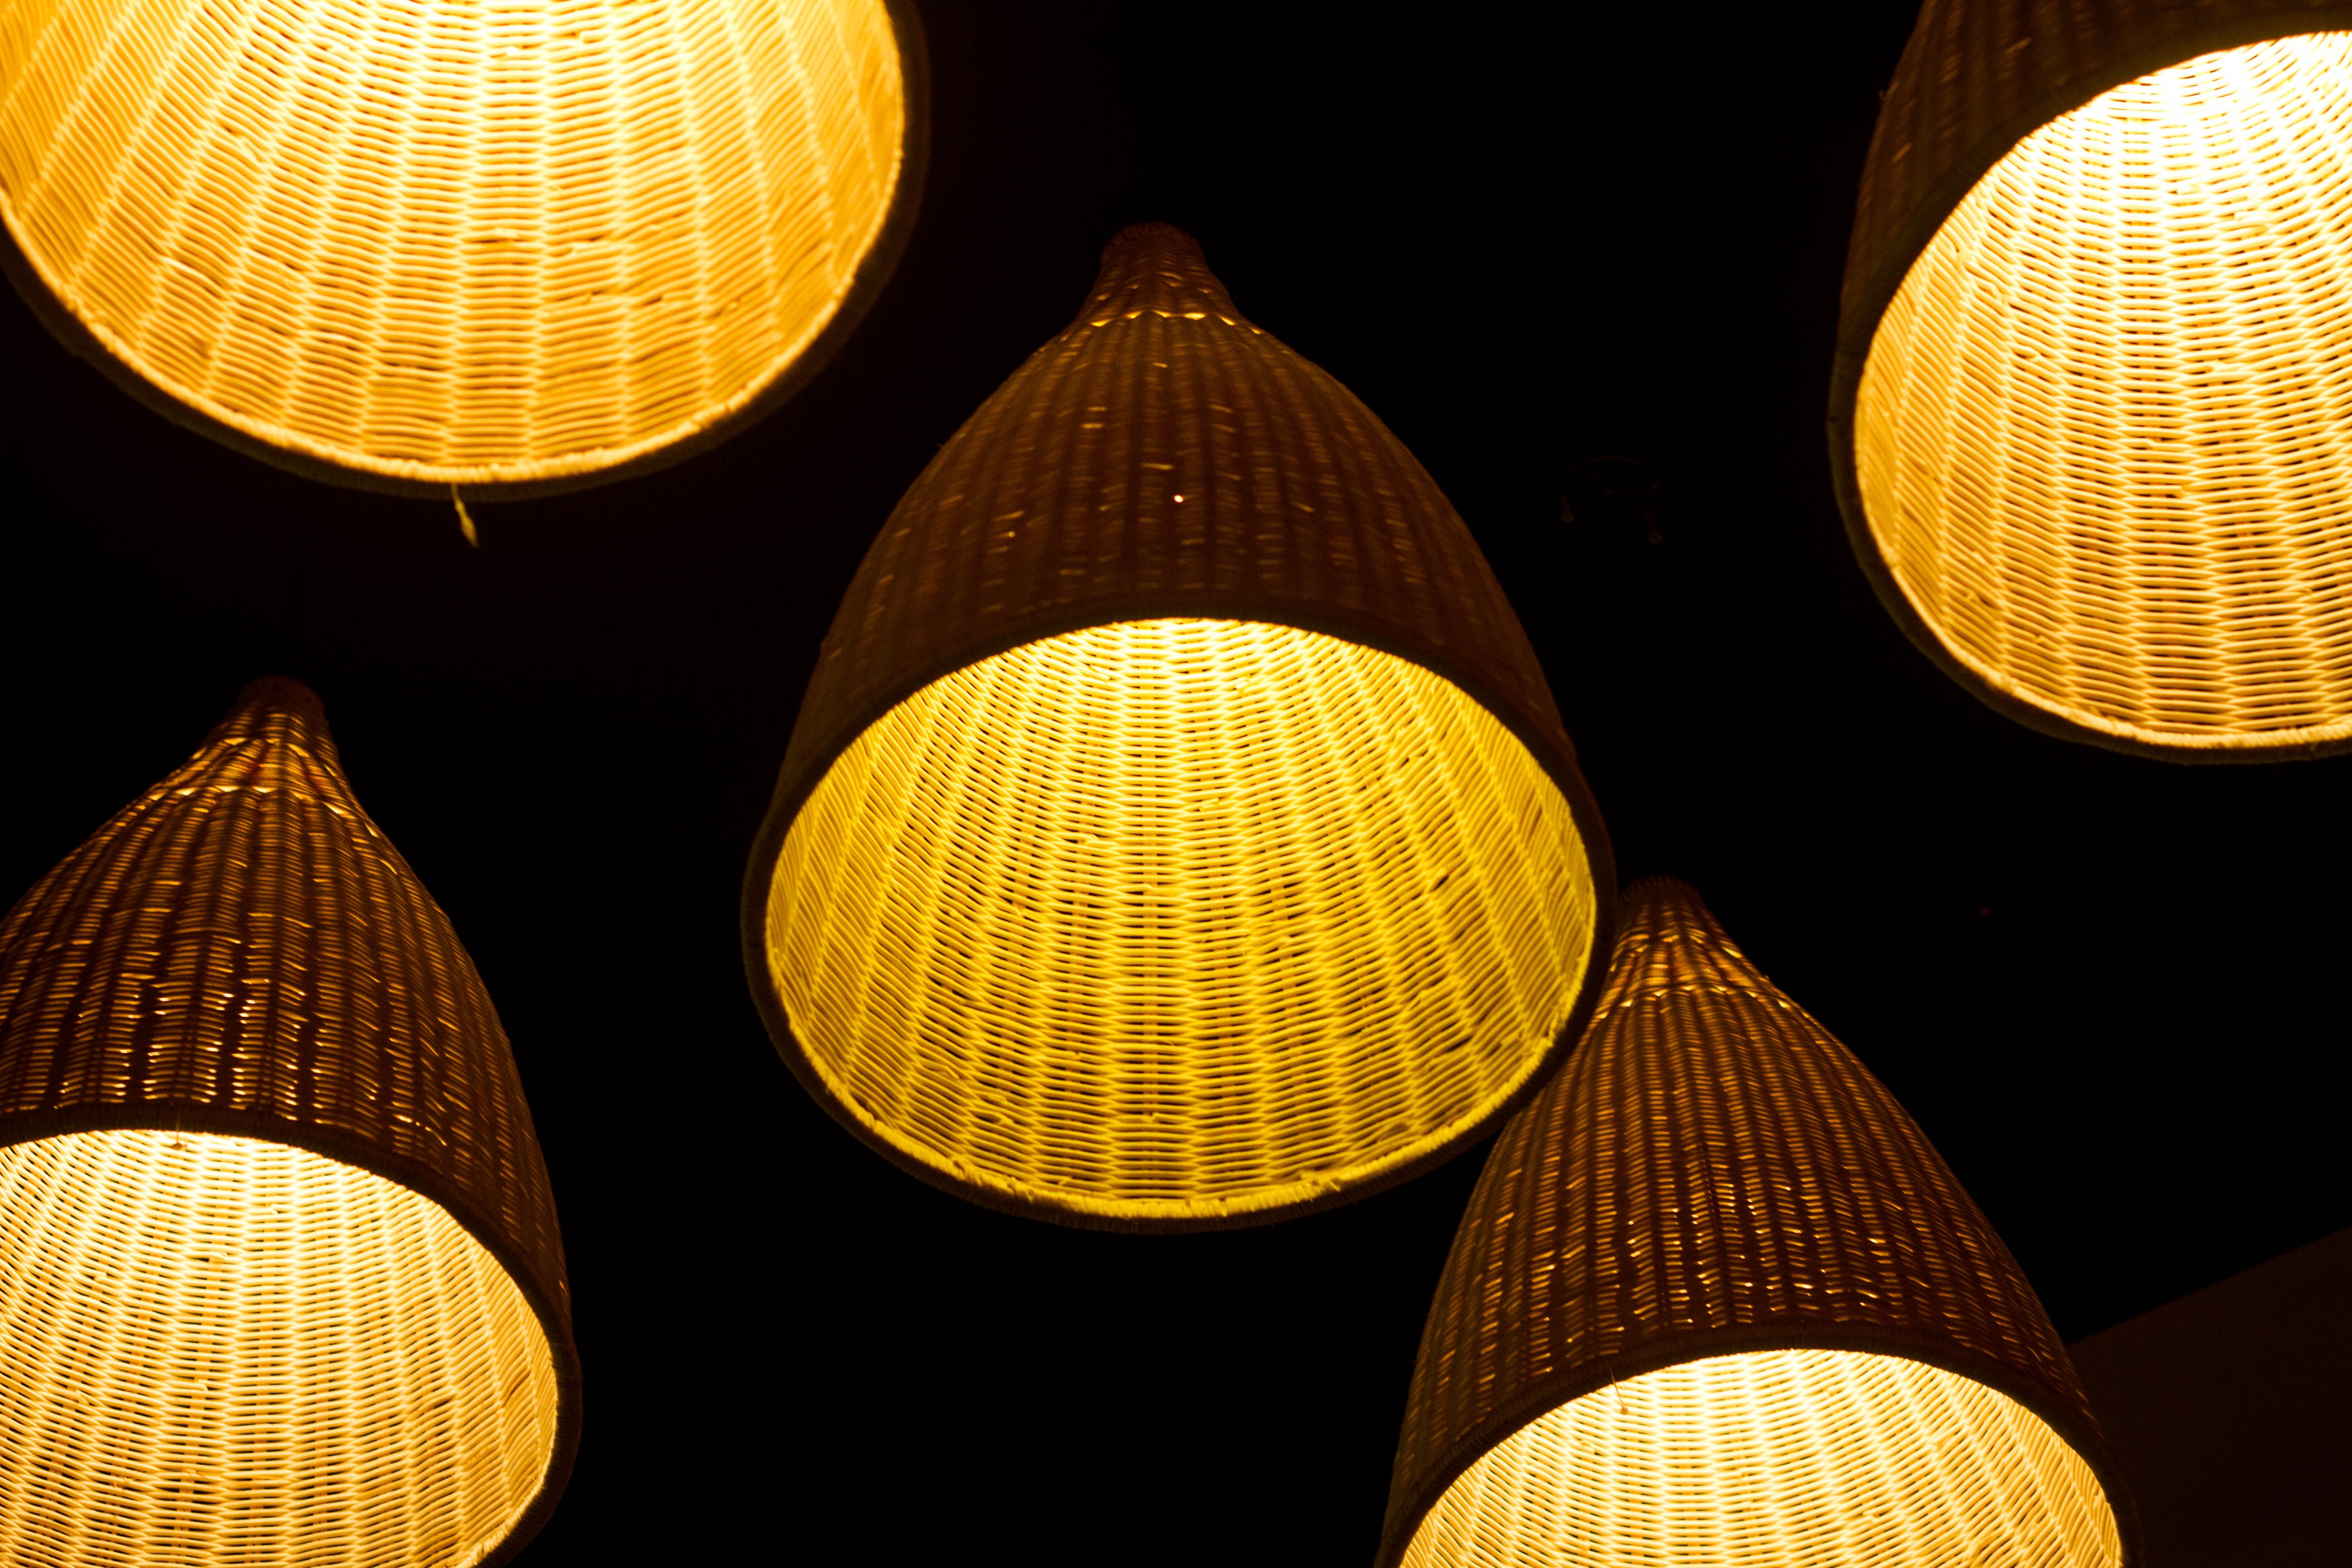
coffee, light, sunlight, ceiling, pattern, color, artist, lamp, yellow, lampshade, lighting, circle, interior design, design, light fixture, nice, chandelier, shape, window covering, incandescent light bulb